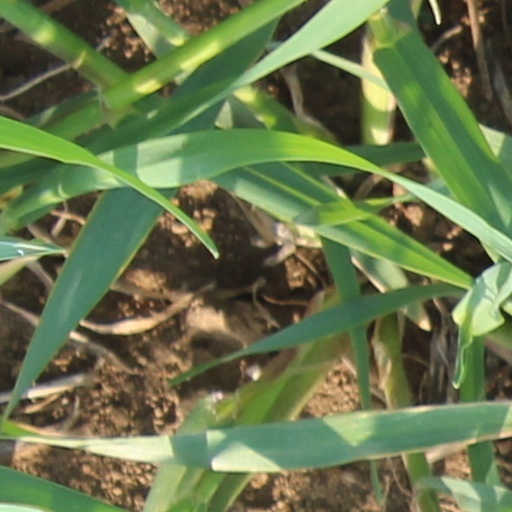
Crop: wheat